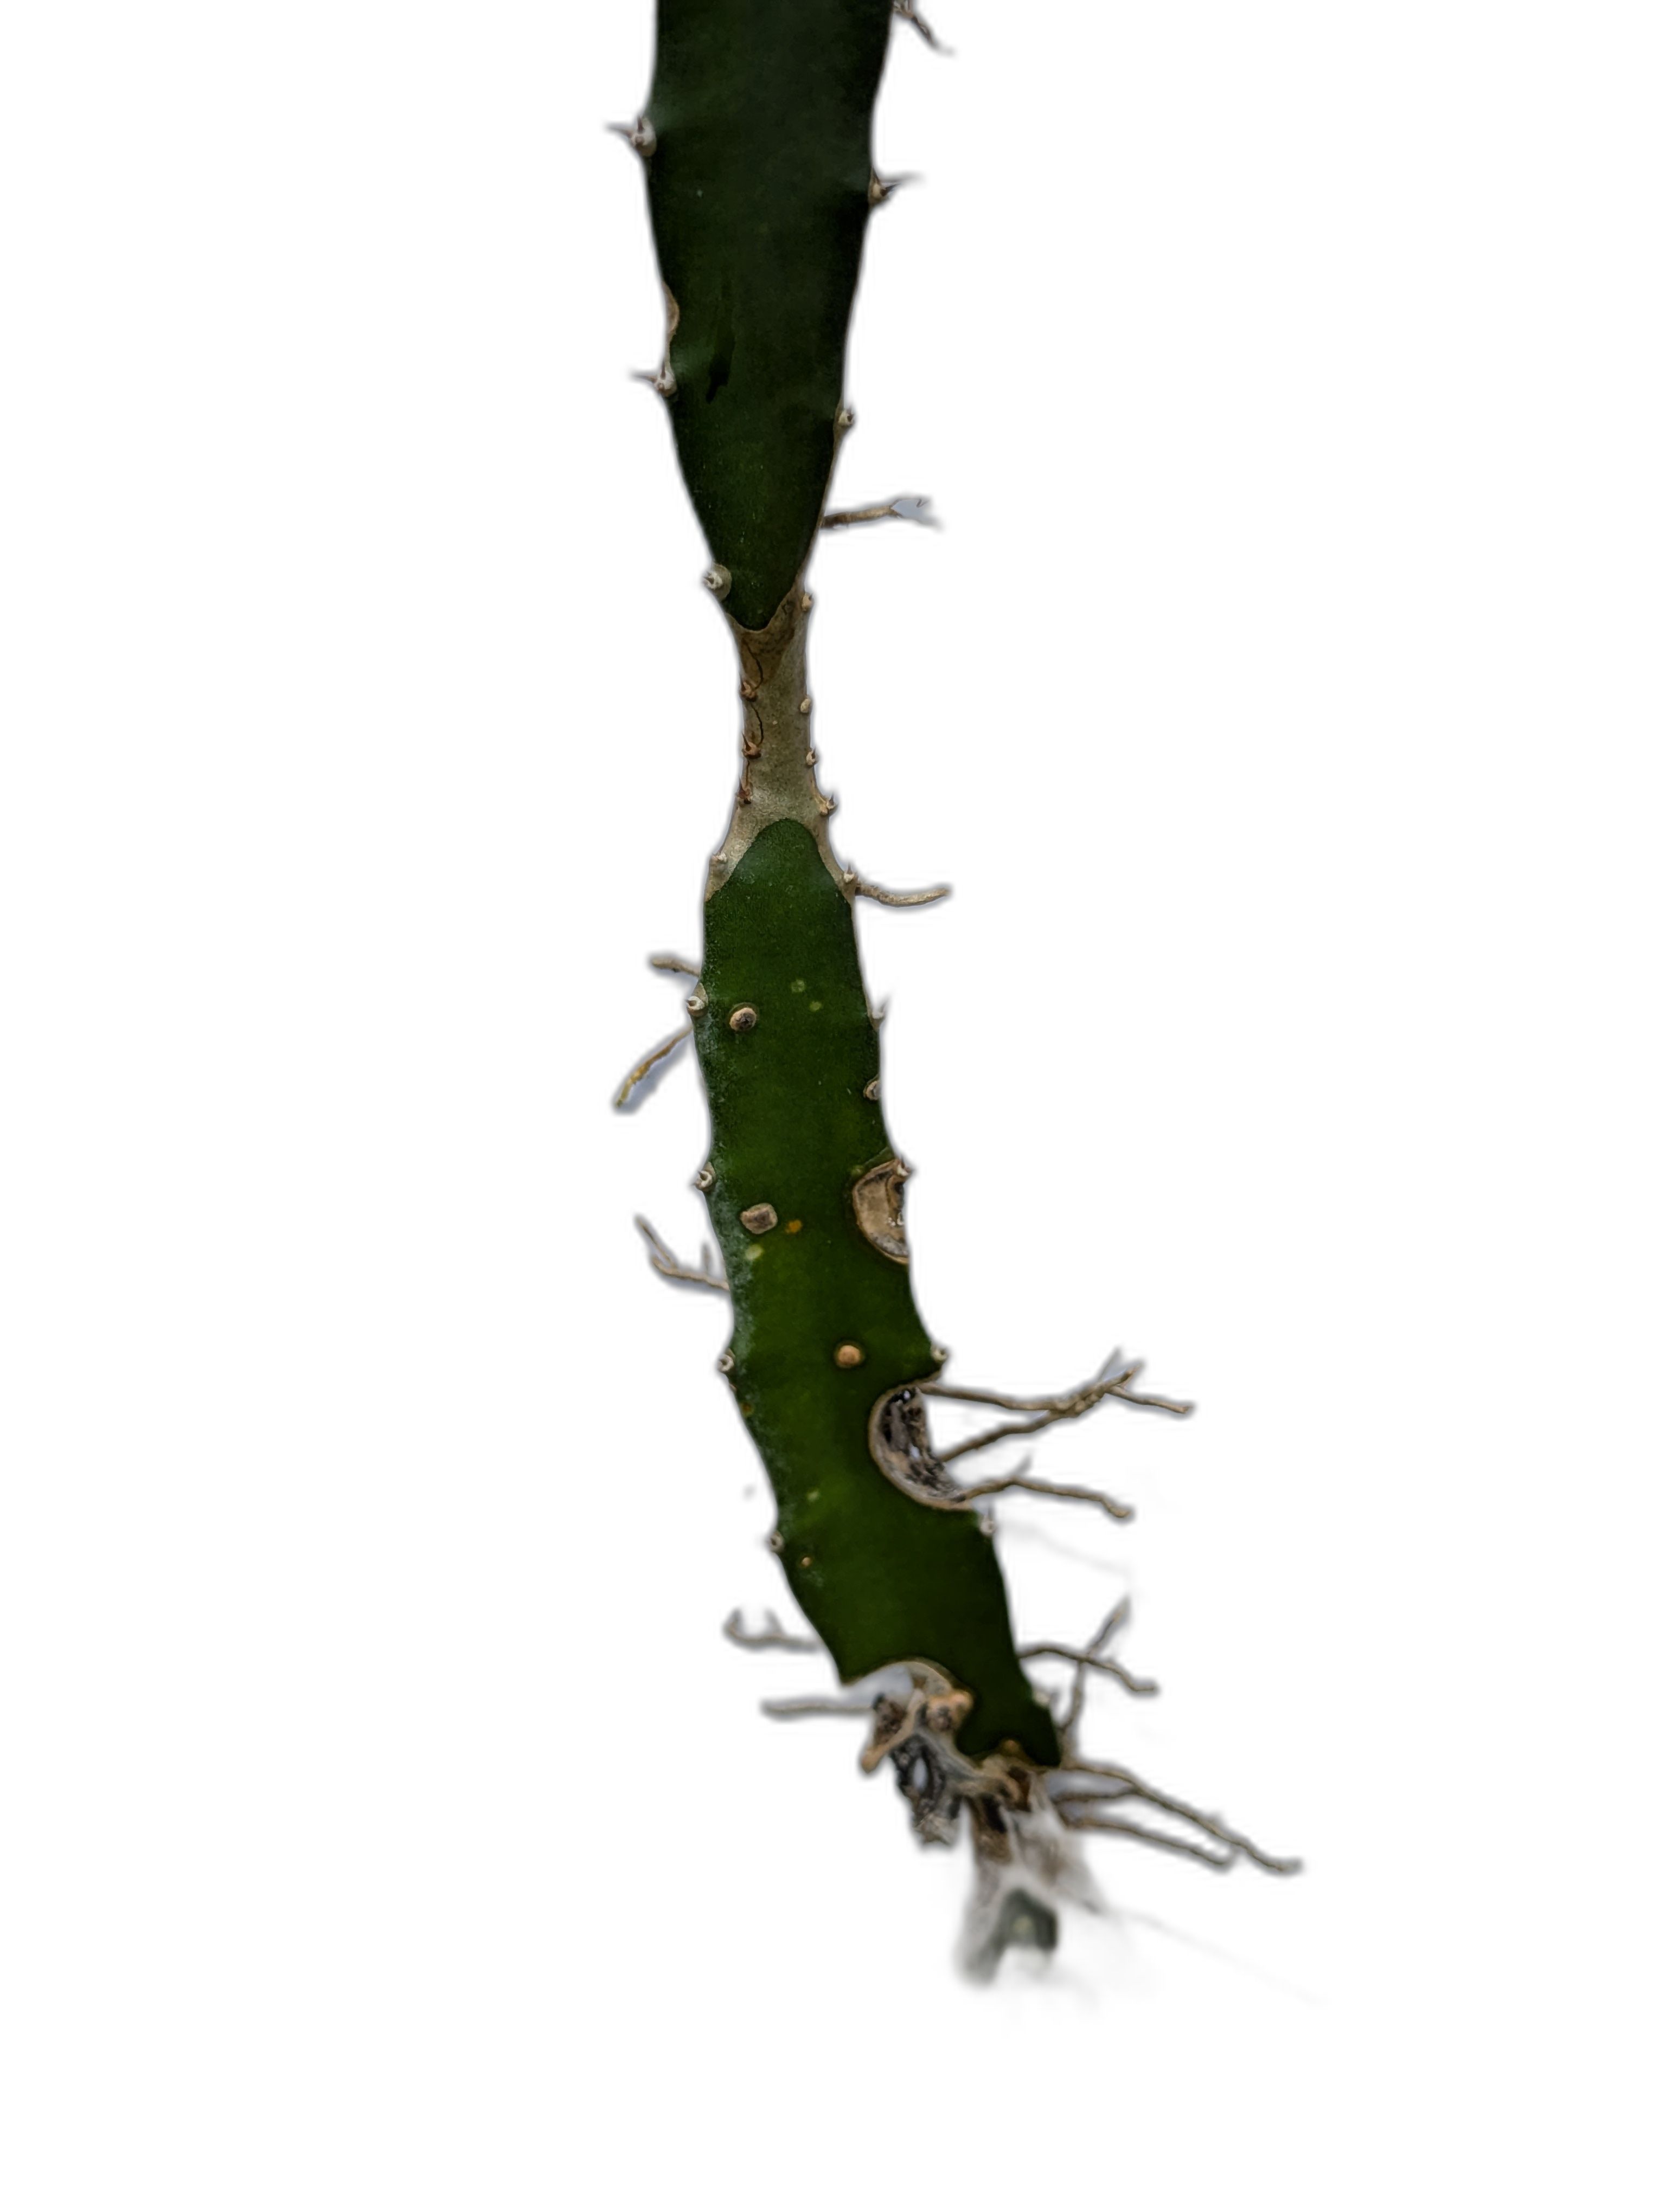
Label: Bad leaf